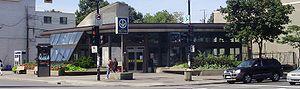
Fabre est une station sur la ligne bleue du métro de Montréal. La station est située dans le quartier de Villeray dans l'arrondissement de Villeray–Saint-Michel–Parc-Extension. Elle est nommée en l'honneur d'Édouard-Charles Fabre, archevêque de Montréal.